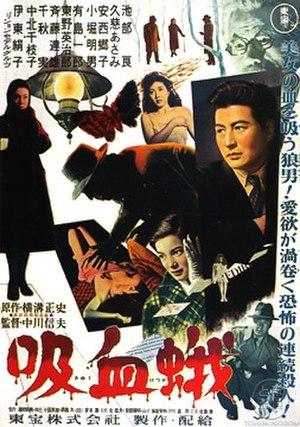
Nobuo Nakagawa, né le 18 avril 1905 et mort le 17 juin 1984, est un réalisateur japonais, surtout connu pour les films d'horreur influencés par le style folklorique qu'il tourne dans les années 1950 et 60.
Vampire Moth est un film d'horreur japonais réalisé par Nobuo Nakagawa et sorti en 1956.